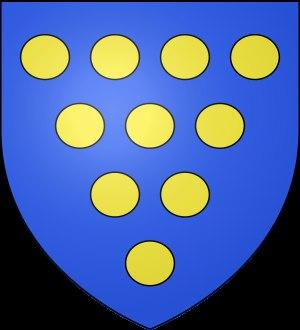
La forteresse de Largoët, également connue sous le nom de tours d’Elven, est un site médiéval situé à Elven, dans le Morbihan, à 13 km de Vannes. Elle fait l'objet de plusieurs protections au titre des monuments historiques.
Un premier château fut construit à Ancenis en 981 par Guérech, comte de Nantes et duc de Bretagne et son épouse Aremberge pour défendre le comté nantais de celui d'Anjou. Une construction d'importance stratégique de par la situation frontalière d'Ancenis et sa position sur la Loire, axe commercial et de communication déterminant au cours du Moyen Âge. Ce château permettait aussi de défendre le port fluvial datant de l'Antiquité.
Cet article évoque l'ensemble des seigneurs de Rieux dans le Morbihan.
Jean IV de Rieux, né le 27 juin 1447 et mort le 9 février 1518, est un noble breton, seigneur de Rieux et de Rochefort-en-Terre, nommé maréchal de Bretagne en 1470.
Dès le XIᵉ siècle, les seigneurs de Derval édifient le château de Derval
La famille de Rieux est une des plus anciennes et des plus considérables de la noblesse bretonne du Moyen Âge et de la Renaissance, qui tient son nom du fief de Rieux dans le Morbihan.
Liste des seigneurs de la Roche-en-Savenay. Le fief fut tenu chronologiquement par les :